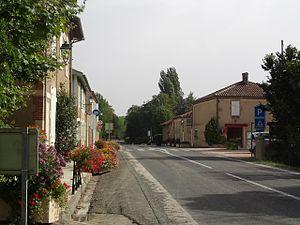
Rue principale d'Ornézan (Gers)
Ornézan est une commune française située dans le département du Gers en région Occitanie.